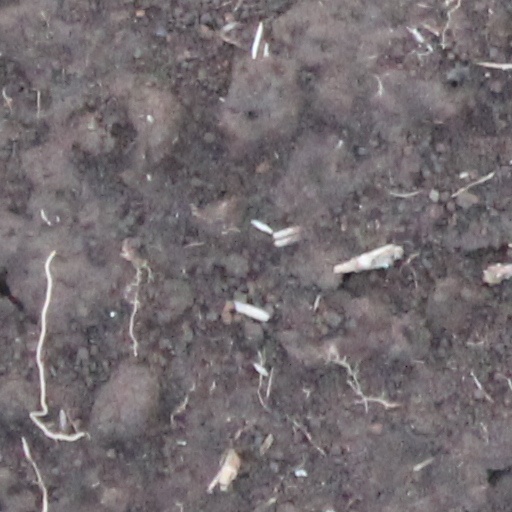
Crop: wheat